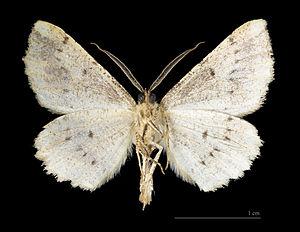
La boamie pétrifiée ♂ - △ Face ventrale Localité: Lasparets, Sainte-Croix-Volvestre, Ariège, France Museum of Toulouse